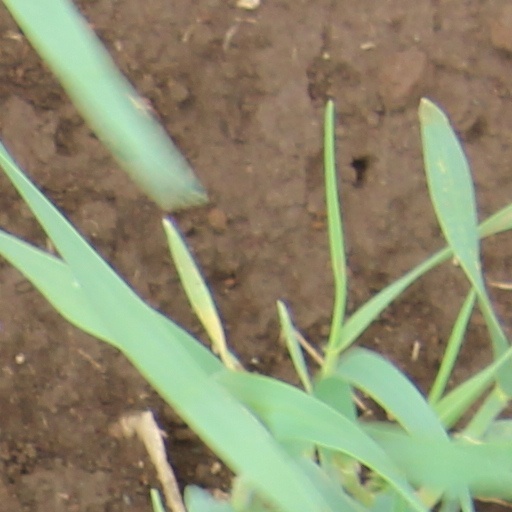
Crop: wheat